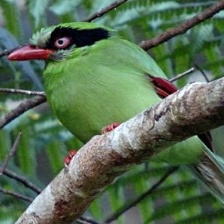
Species: GREEN MAGPIE
Scientific name: CISSA CHINENSIS
ImageNet parent category: magpie